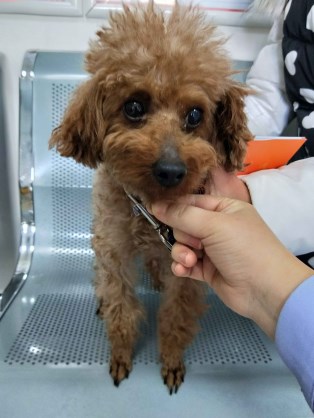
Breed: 7449-n000128-teddy